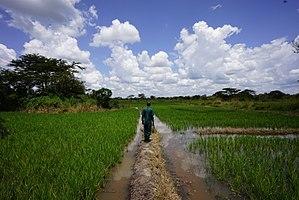
Le district d'Apac est un district d'Ouganda. Sa capitale est Apac.